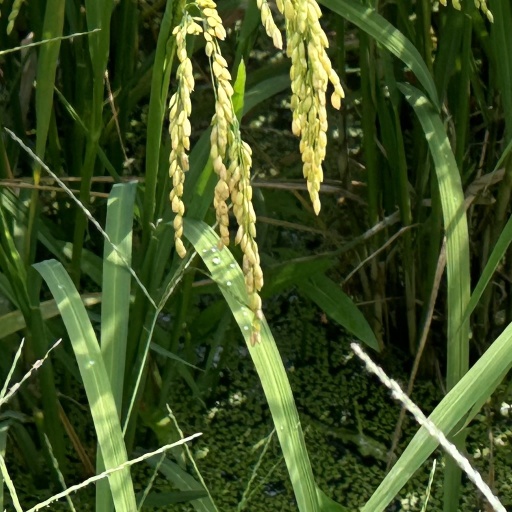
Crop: rice